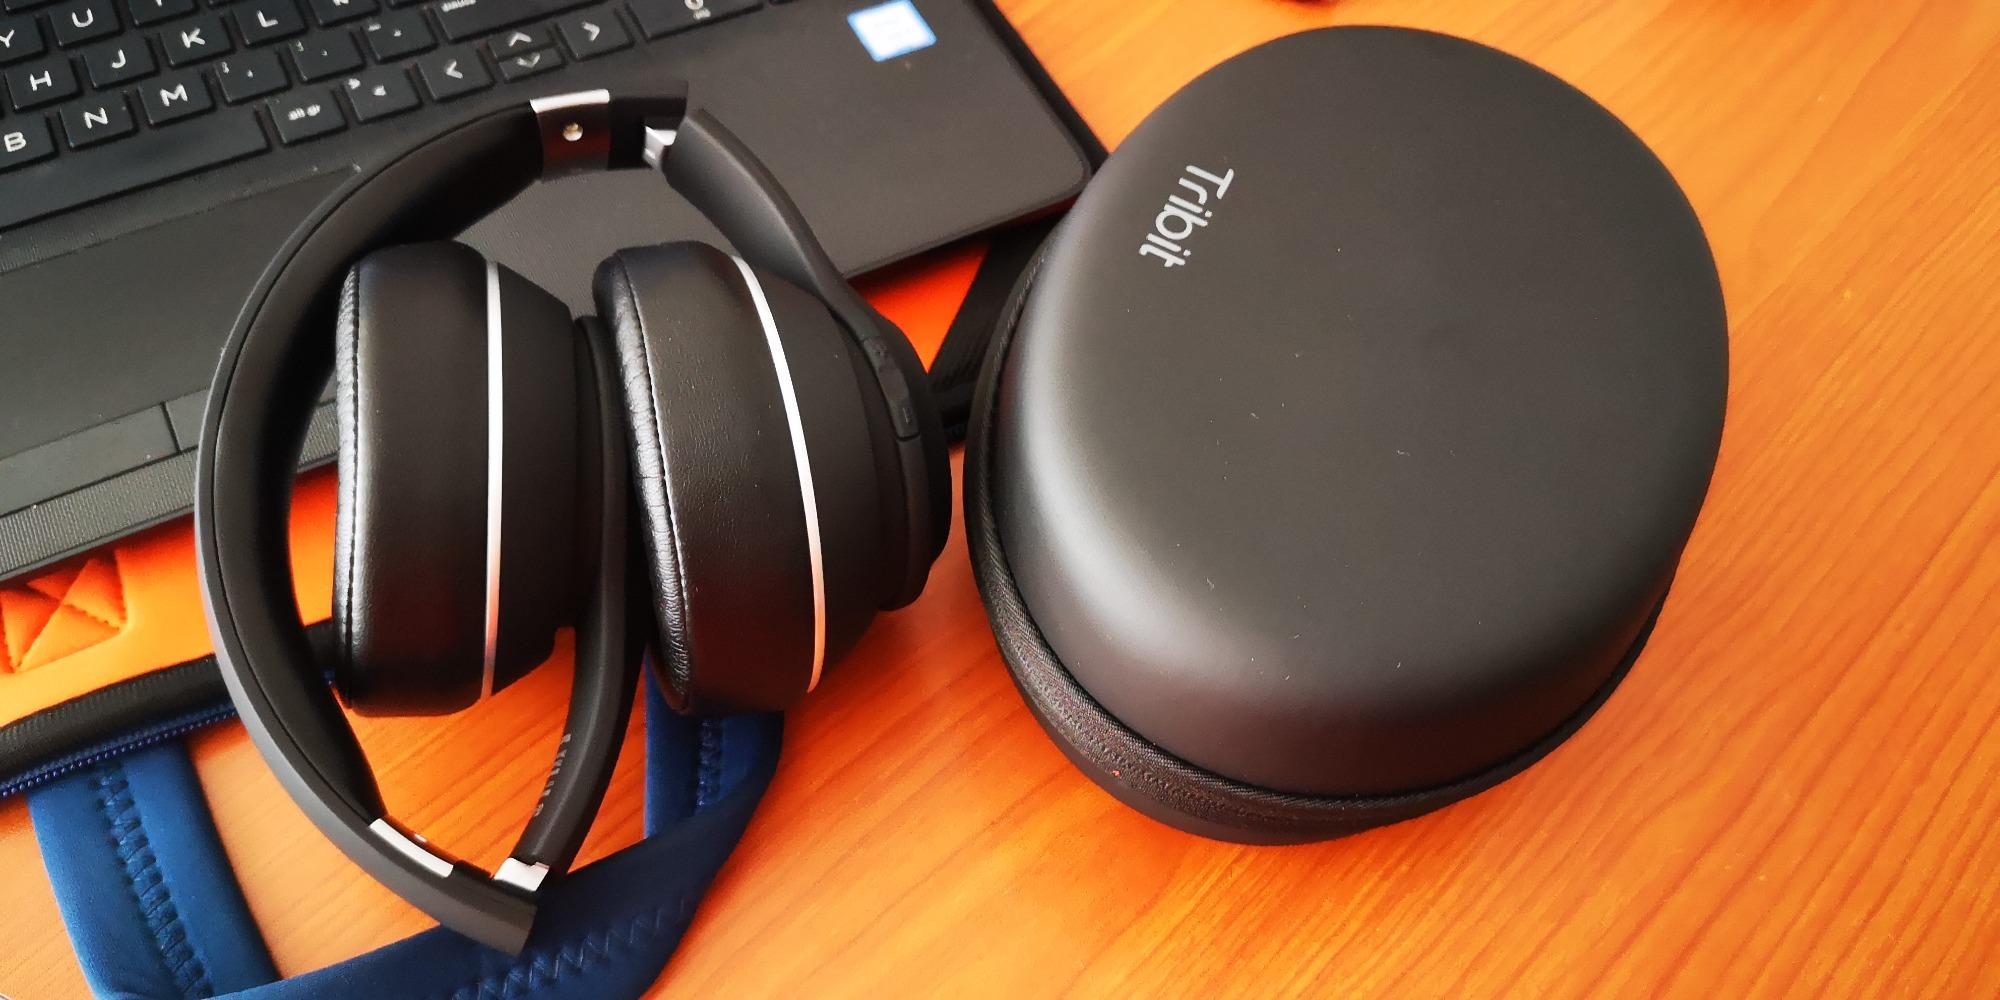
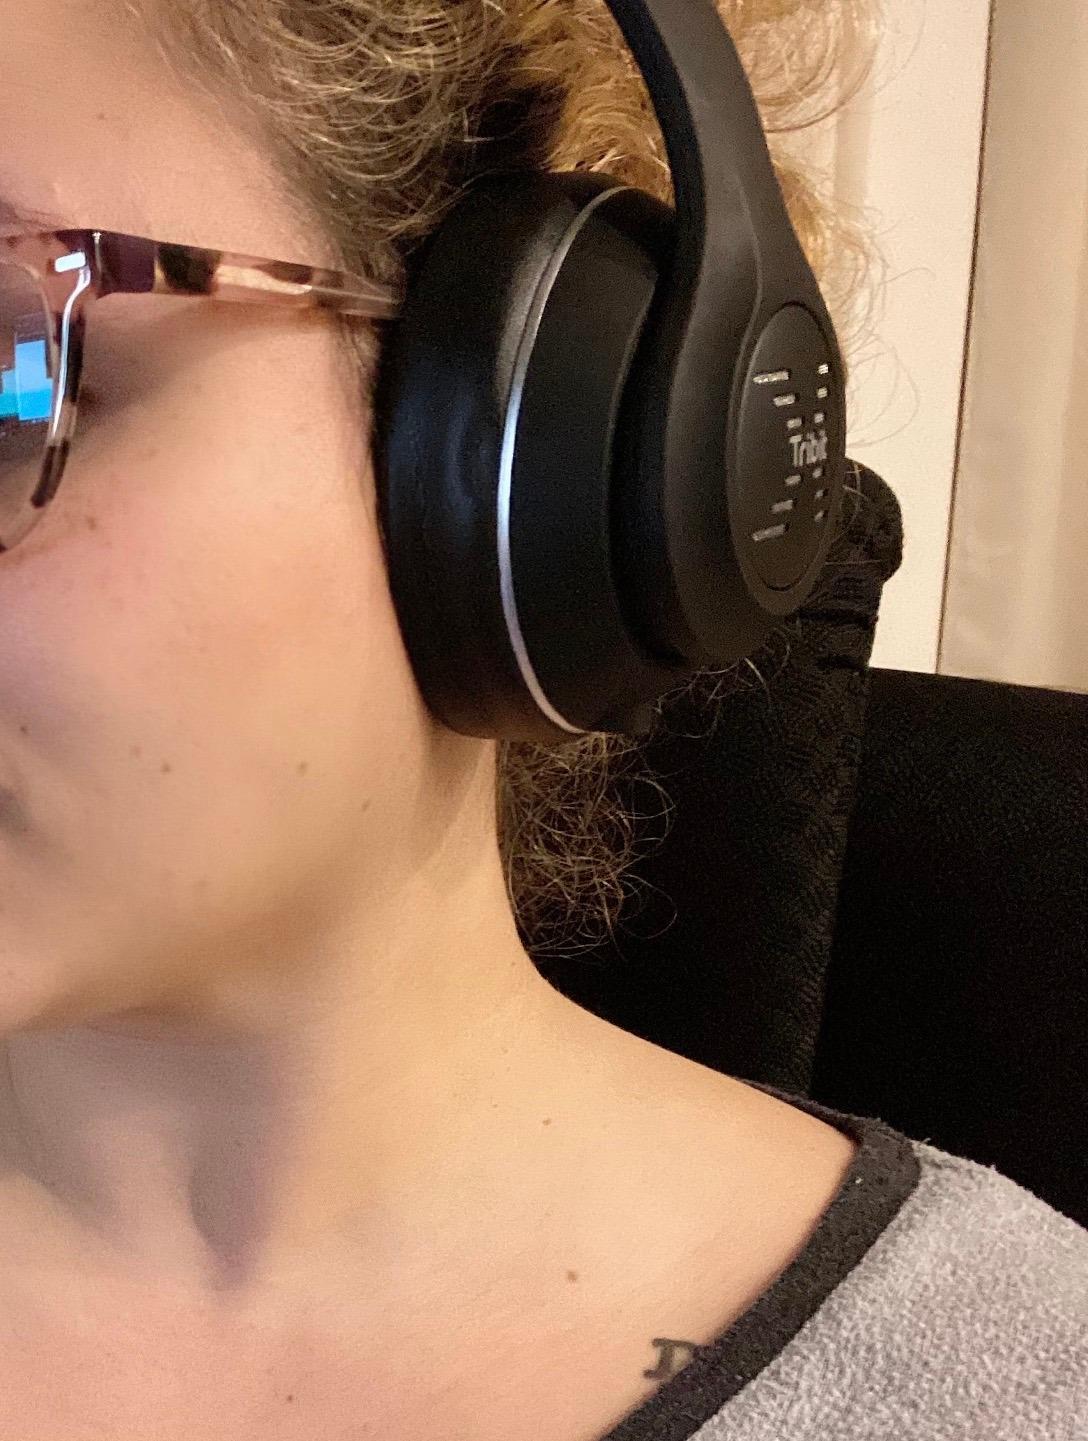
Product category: headphones
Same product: yes